Man of Marble

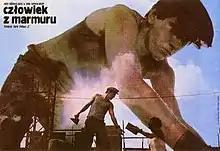
Polish poster advertising the film

Man of Marble is a 1977 Polish film directed by Andrzej Wajda. It chronicles the fall from grace of a fictional heroic Polish bricklayer, Mateusz Birkut (played by Jerzy Radziwiłowicz), who became the Stakhanovite symbol of an over-achieving worker, in Nowa Huta, a new (real life) socialist city near Kraków. Agnieszka, played by Krystyna Janda in her first role, is a young filmmaker who is making her diploma film (a student graduation requirement) on Birkut, whose whereabouts seem to have been lost two decades later. The title refers to the propagandist marble statues made in Birkut's image.